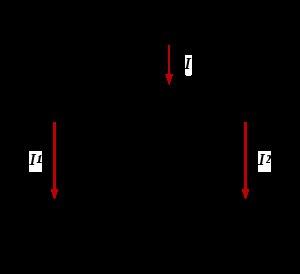
Un diviseur de courant est un montage électronique simple permettant d'obtenir un courant proportionnel à un autre courant. Le circuit est constitué de branches parallèles et s'étudie grâce aux lois de Kirchhoff et notamment à la loi des nœuds.